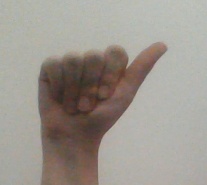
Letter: dhad